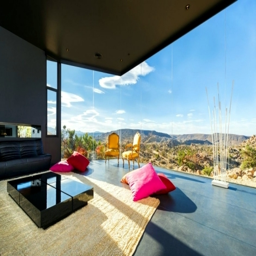
a black modern home in the desert